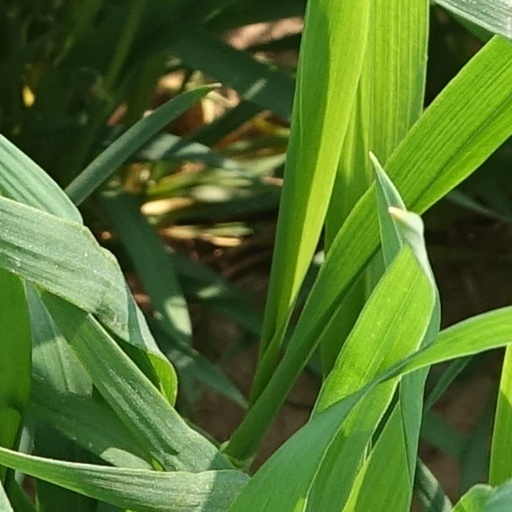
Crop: wheat